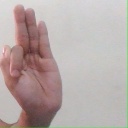
अक्षर: फ